Joseph Henry Green

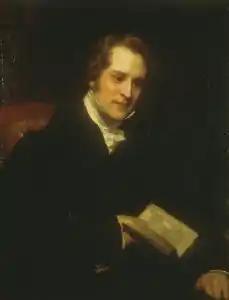
Joseph Henry Green by Thomas Phillips.

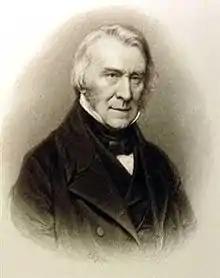
Joseph Henry Green later in life

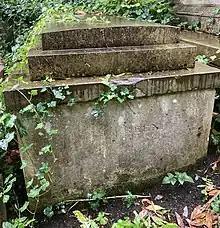
Family vault of Joseph Henry Green in Highgate Cemetery

Joseph Henry Green FRCS (1 November 1791 – 13 December 1863) was an eminent English surgeon who also became the literary executor for Samuel Taylor Coleridge.